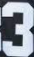
Number: 3